Hörgárdalur

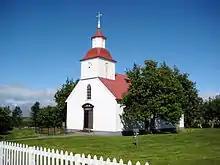
19th-century church at Möðruvellir

Hörgárdalur is a valley in north Iceland, the valley of the river Hörgá. It is long and extends southwest from Eyjafjörður, which it meets inland. It is now part of the municipality of Hörgársveit.